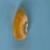
Maize quality: Good